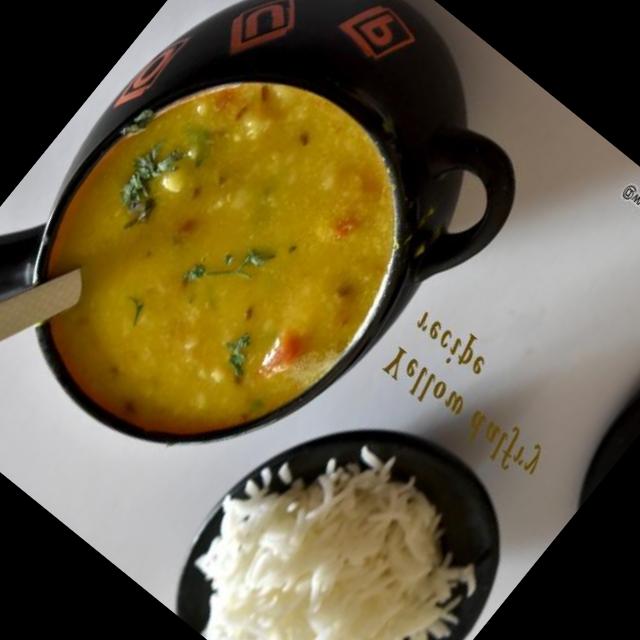
Dish: dal_makhani